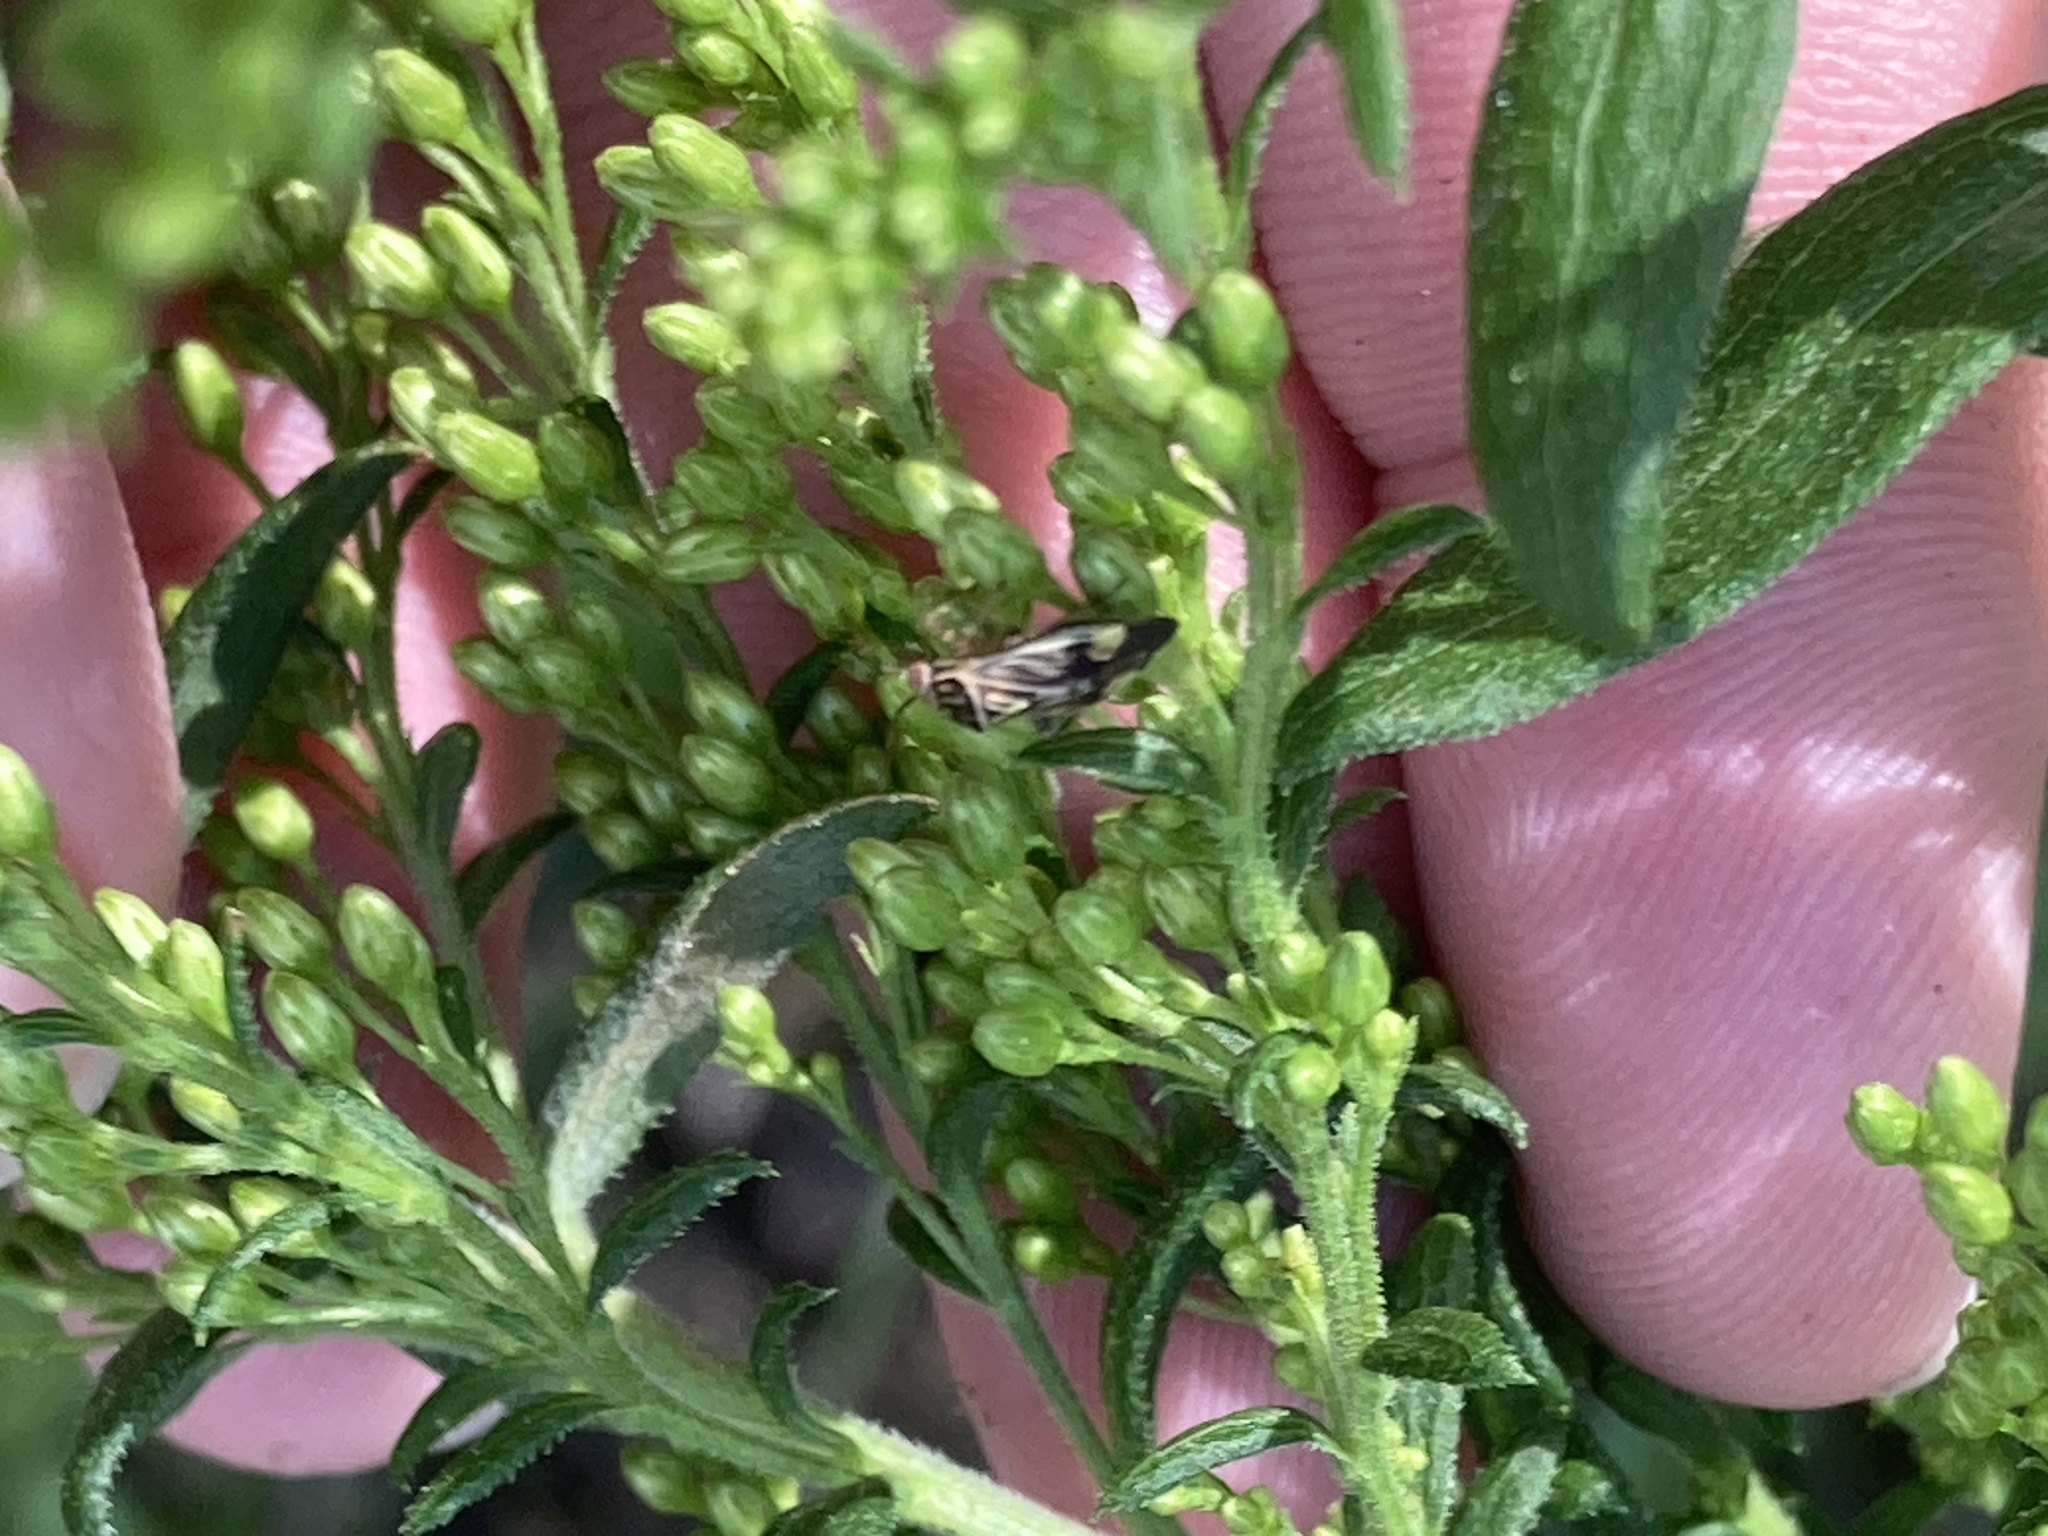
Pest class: lygus_bug